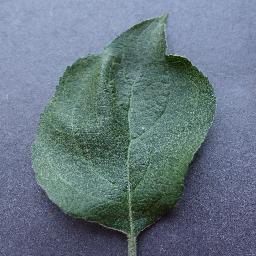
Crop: apple
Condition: healthy